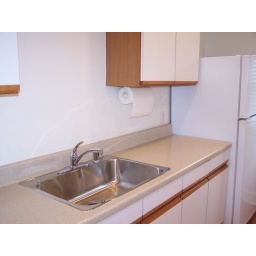
New extra large stainless sink and new faucet in 2010. Refrig is newer.